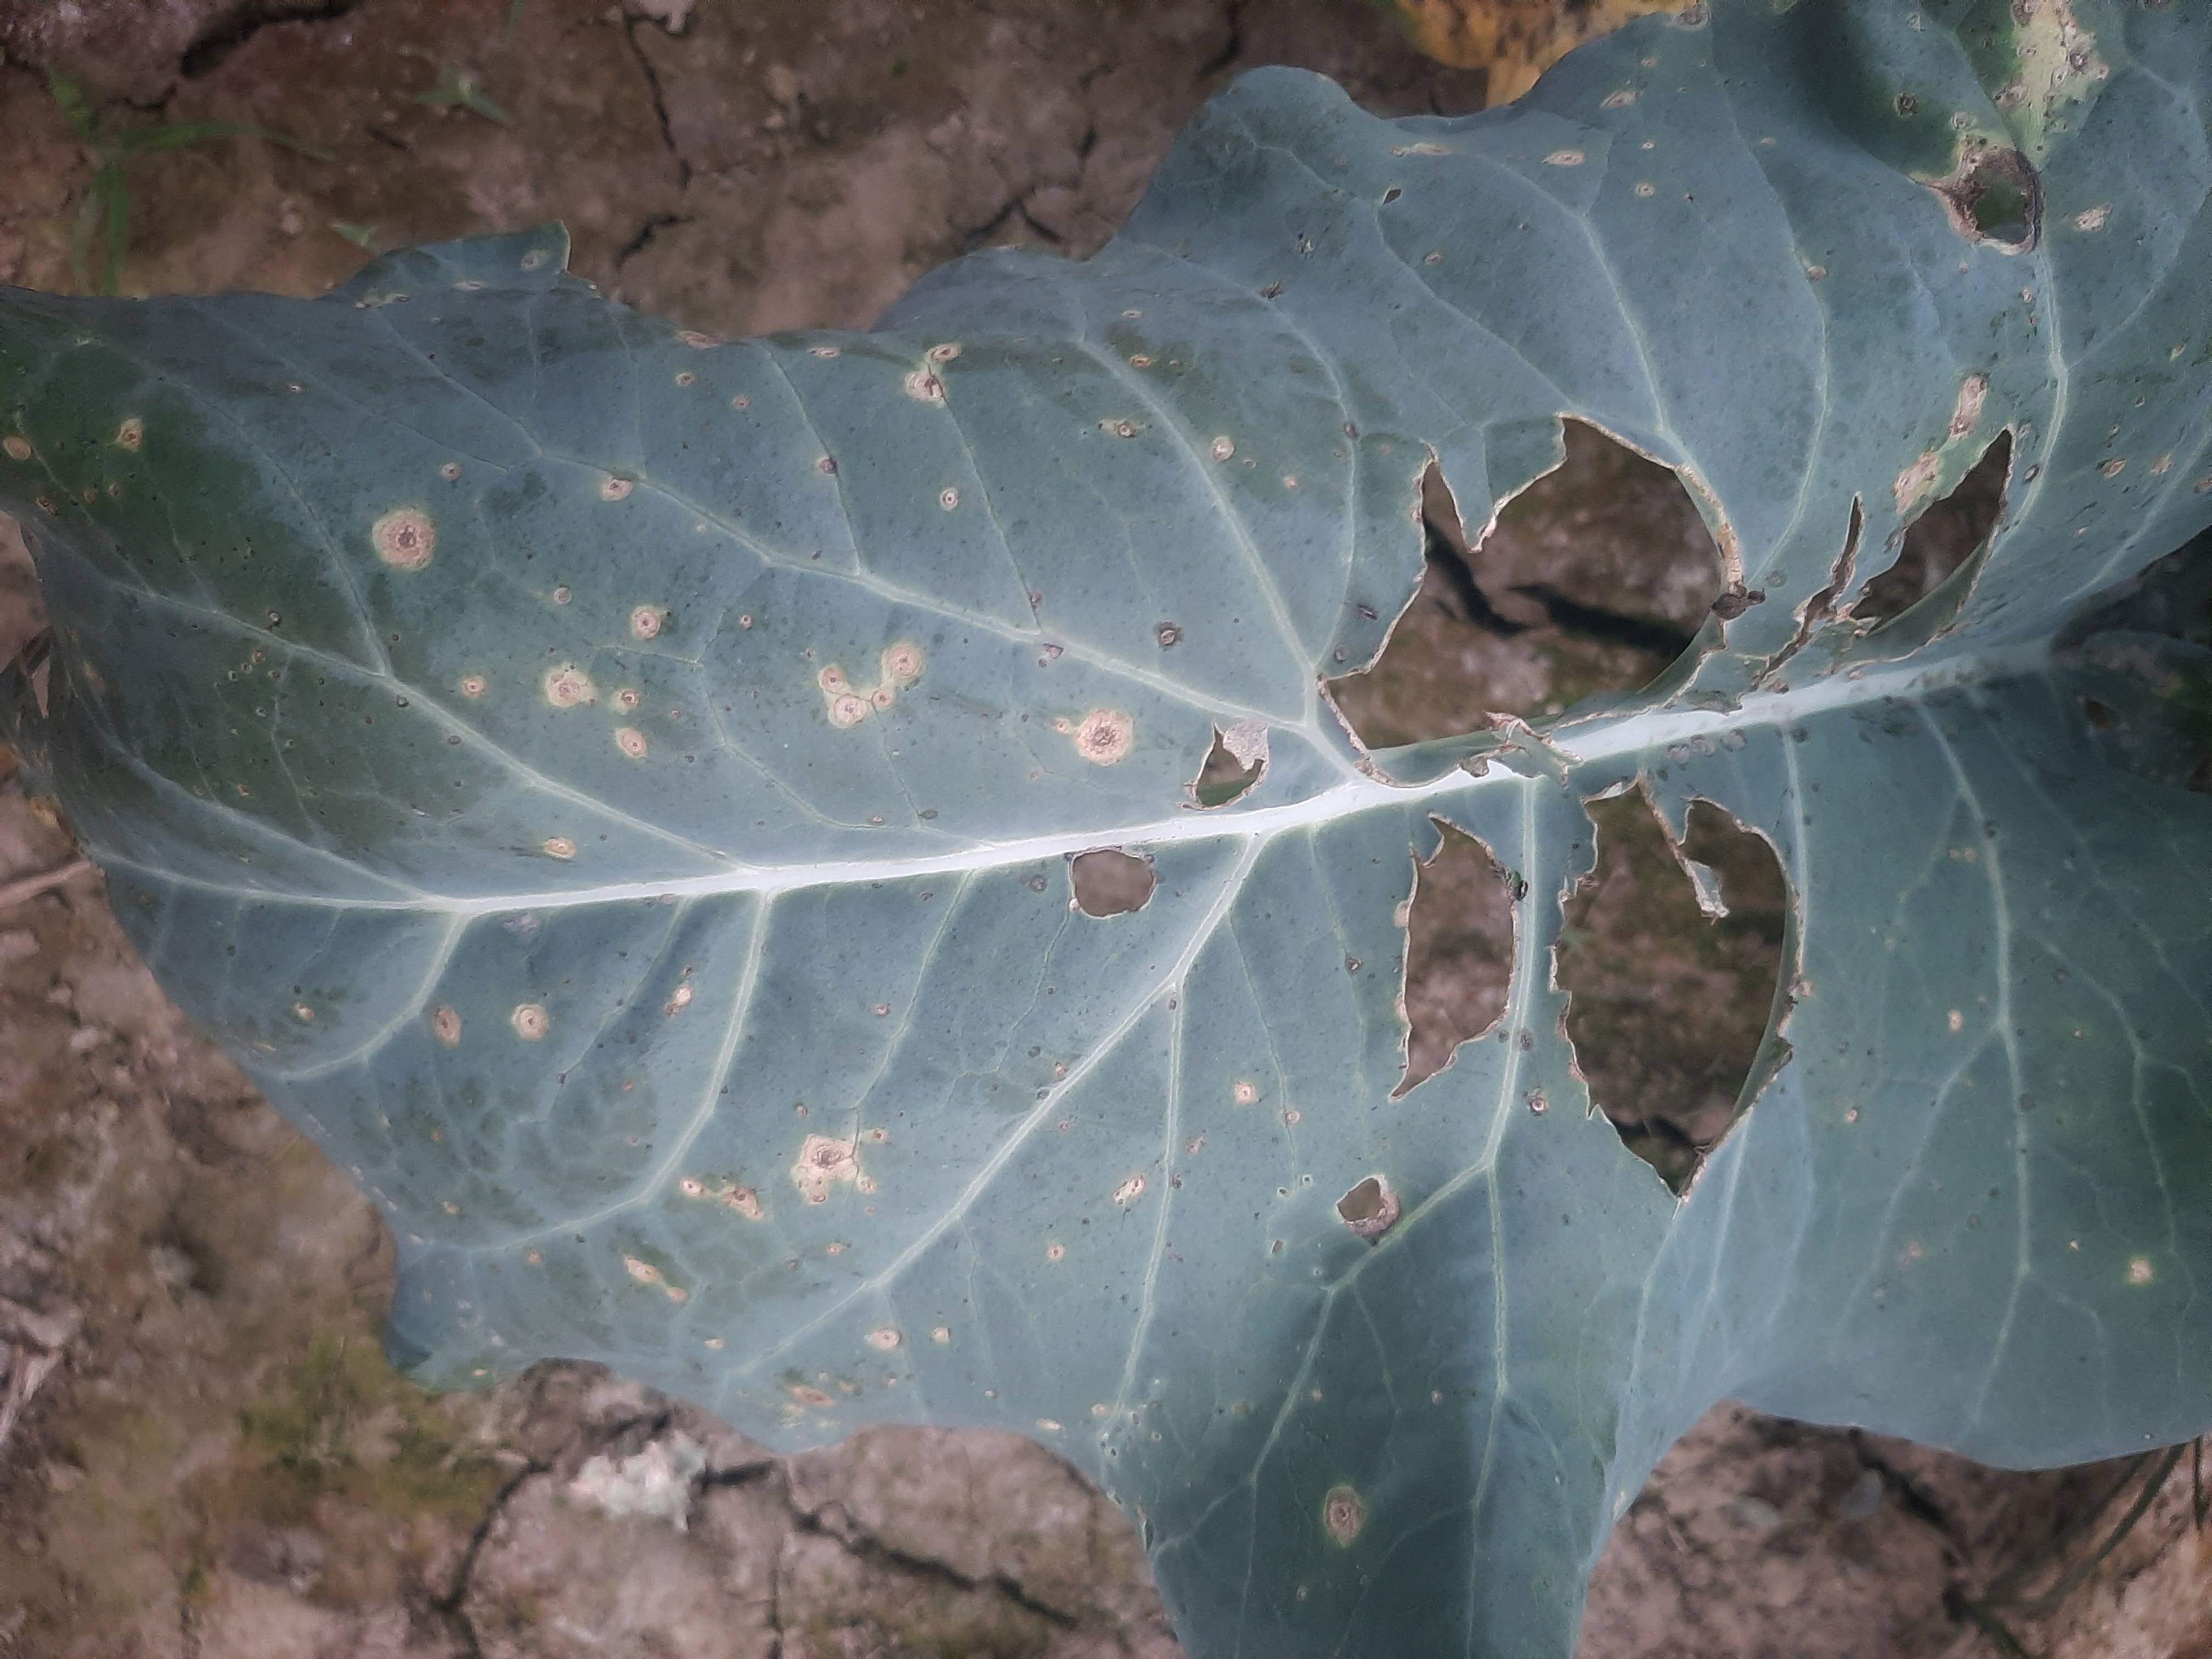
Label: Black Rot